George Scratchley Brown

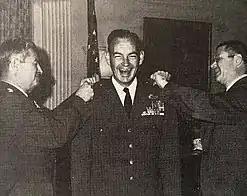

In August 1942, he flew with the 93d Bombardment Group to England, where it became the first B-24 group to join the Eighth Air Force. He served in various positions with the group, including commander of the 329th Bombardment Squadron, group operations officer and group executive officer. He was promoted to captain on 20 October, major on 13 February 1943, and lieutenant colonel on 27 August 1943. High casualties and the rapid expansion of the Air Force paved the way for fast promotion, which Brown's superiors felt was deserved due to his outstanding performance in combat and leadership skills. Perhaps no one was as surprised at his rapid advance in rank as his father, now a brigadier general, who was serving in North Africa at the time Brown arrived there with the 93d Bombardment Group when it was temporarily detached from the Eighth Air Force. The elder Brown wanted to know "What's a young whippersnapper like you doing as a colonel?!"